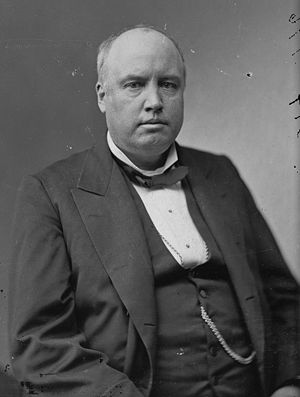
Robert G. Ingersoll
Robert G. Ingersoll
Robert G. Ingersoll selvlært sagfører, debattør, forfatter, politisk leder, anklager for Illonis og foredragsholder samt veteran fra den amerikanske borgerkrig, hvor han rejste sit eget regiment af frivillige. Han blev født i New York.